P. V. Sindhu

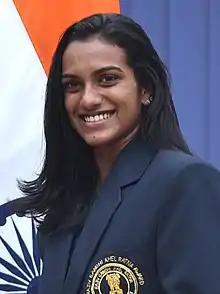
Sindhu in August 2016

Pusarla Venkata Sindhu (born 5 July 1995), popularly known as P. V. Sindhu, is an Indian badminton player. Considered as one of India's most successful athletes, Sindhu has won medals at tournaments such as the Olympic Games, the World Championships, and on the World Tour. She is the first and only Indian to become the badminton world champion and only the second individual from India to win two consecutive medals at the Olympic Games. She rose to a career-high world ranking of No. 2 in April 2017.